We Bare Bears: The Movie

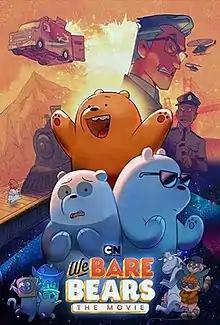
Digital release film poster

We Bare Bears: The Movie is a 2020 American animated adventure comedy film based on the Cartoon Network television series of the same name. Produced by Cartoon Network Studios, it was released on North American digital theater platforms by Warner Bros. Television Distribution on June 30, 2020. Directed by series creator Daniel Chong from a story by Mikey Heller and Kris Mukai, "We Bare Bears: The Movie" stars the voices of series regulars Eric Edelstein, Bobby Moynihan, and Demetri Martin as the three titular bears Grizzly, Panda, and Ice Bear; joined by Marc Evan Jackson as Agent Trout and Keith Ferguson as Officer Murphy. This film serves as the series finale of "We Bare Bears".